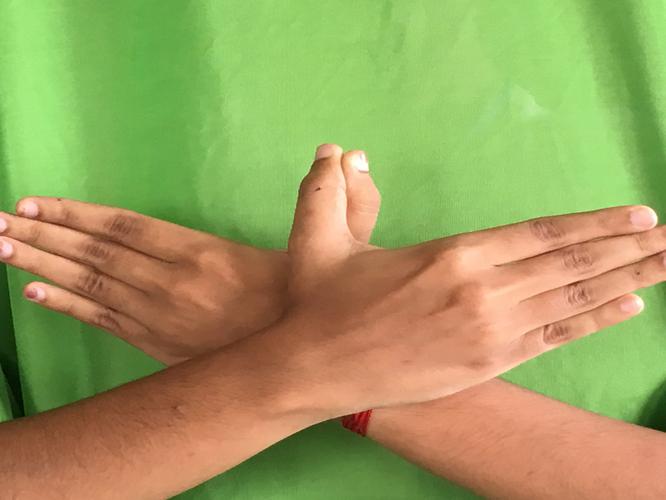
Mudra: Garuda
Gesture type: double_hand